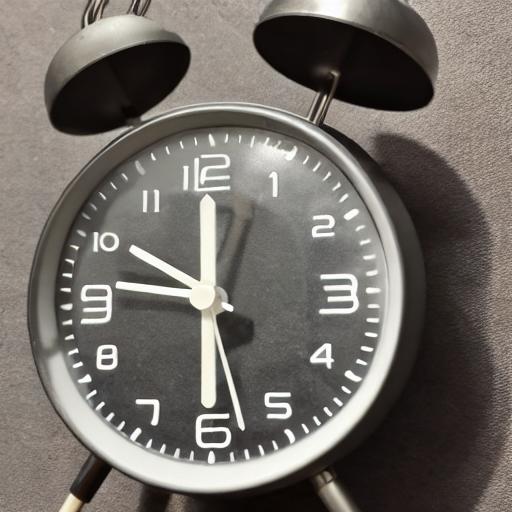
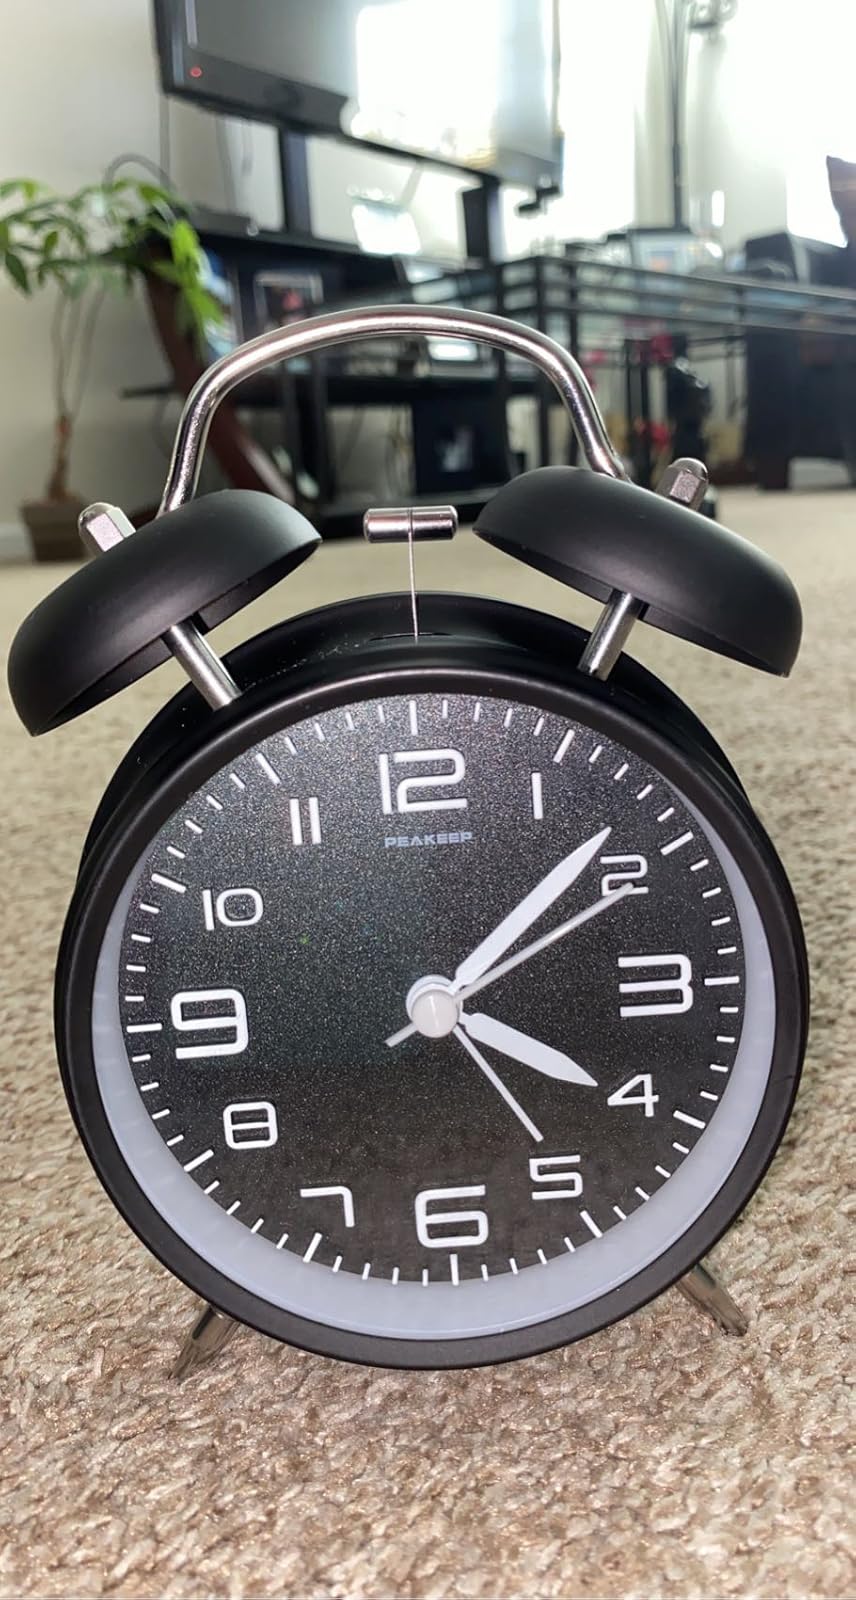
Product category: clock
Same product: no